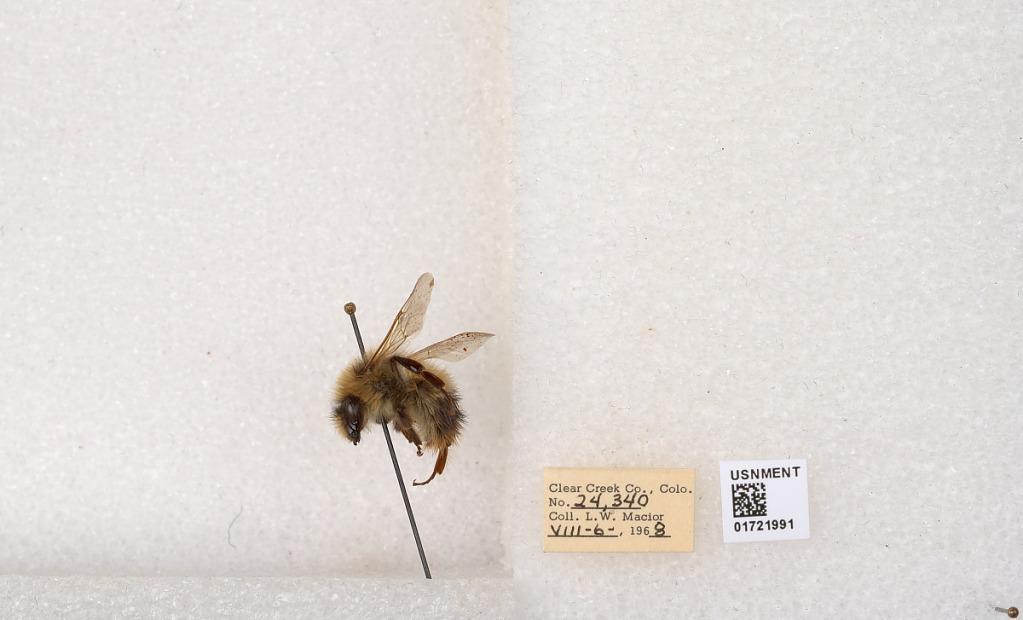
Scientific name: Bombus kirbyellus
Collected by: L. Macior
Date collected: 1968-8-6
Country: United States
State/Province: Colorado
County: Clear Creek
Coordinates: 39.6891, -105.644